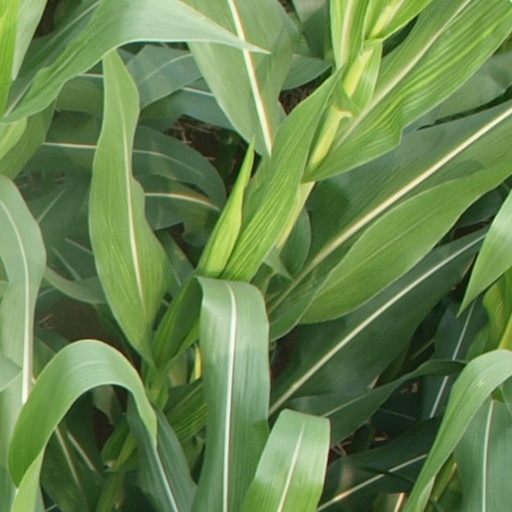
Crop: maize; corn